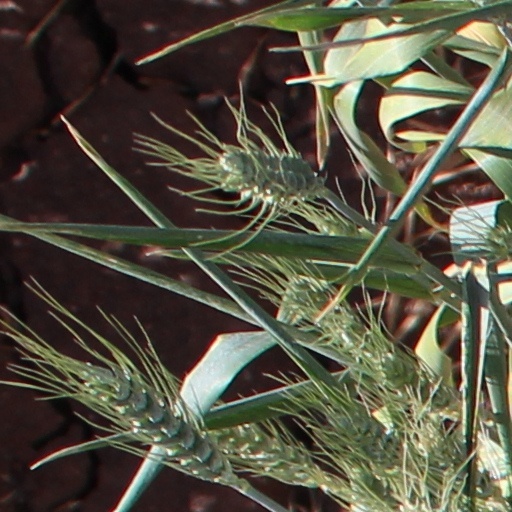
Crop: wheat